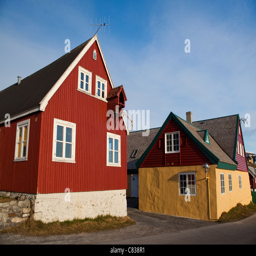
old houses at the old harbour .